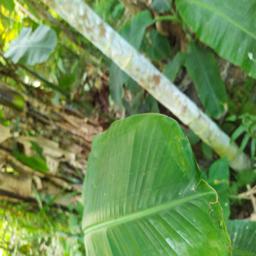
Label: YELLOW SIGATOKA